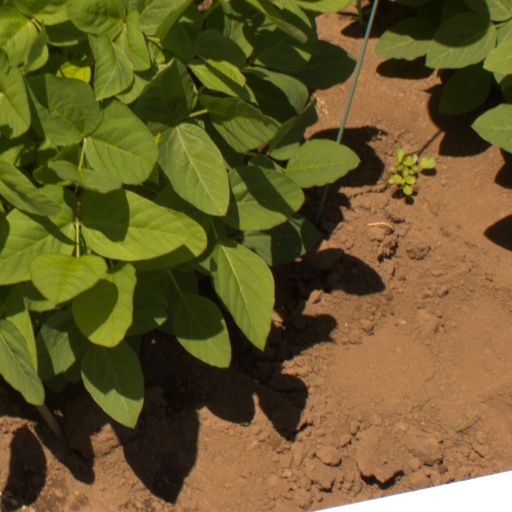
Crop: soybean